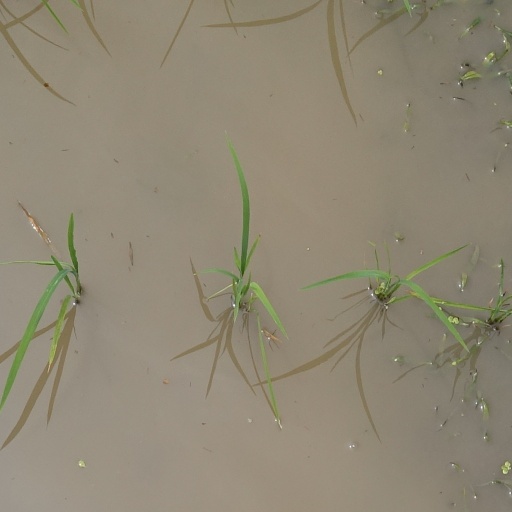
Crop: rice